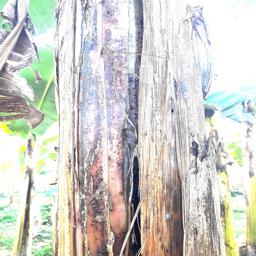
Label: PSEUDOSTEM WEEVIL